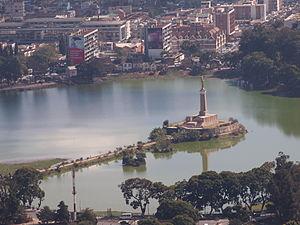
Le lac Anosy est un lac artificiel dans la partie sud de la capitale de Madagascar, Antananarivo, à environ 2 km au sud de la Hauteville. Le quartier Ampefiloha est situé à l’ouest du lac, Isoraka au nord-ouest et Mahamasina au nord.